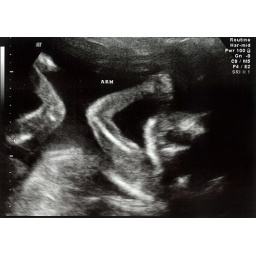
Brought to you by Baby boy Leiner, ready to rock your world around November 14, 2009!